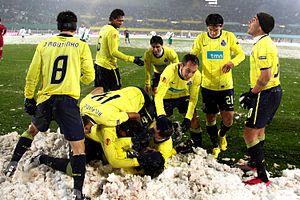
Le Futebol Clube do Porto, abrégé plus couramment en FC Porto ou FCP est un club de football portugais faisant partie du club omnisports du même nom, basé dans la ville de Porto.